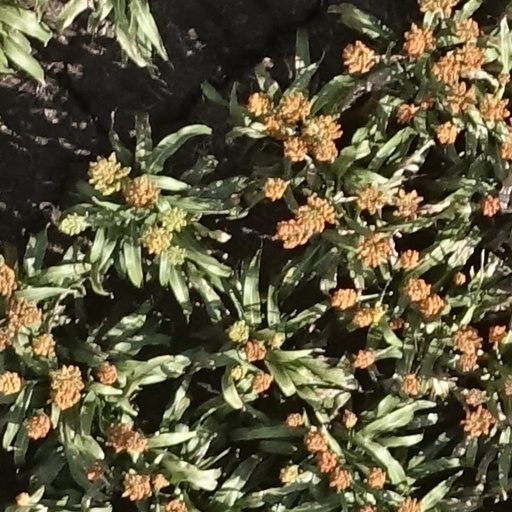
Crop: sorghum